Jacob Townsend

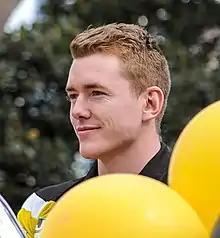
Townsend during the 2017 AFL Grand Final parade

Townsend spent the vast majority of the 2017 season playing reserves grade football with Richmond's VFL side. He split his time between the midfield and forward-line at that level through mid-August, playing 15 games. He eventually played his first senior match of the season in round 22, when he replaced the injured Josh Caddy in a forward role. In what was ultimately a 104-point Tiger victory, Townsend contributed a match-high six goals. Not only was it a career best haul, it eclipsed his total four goals kicked across his previous 32 career AFL matches. It was at this time that Fox Footy commentator Dermott Brereton labelled Townsend possibly the toughest player in the league.